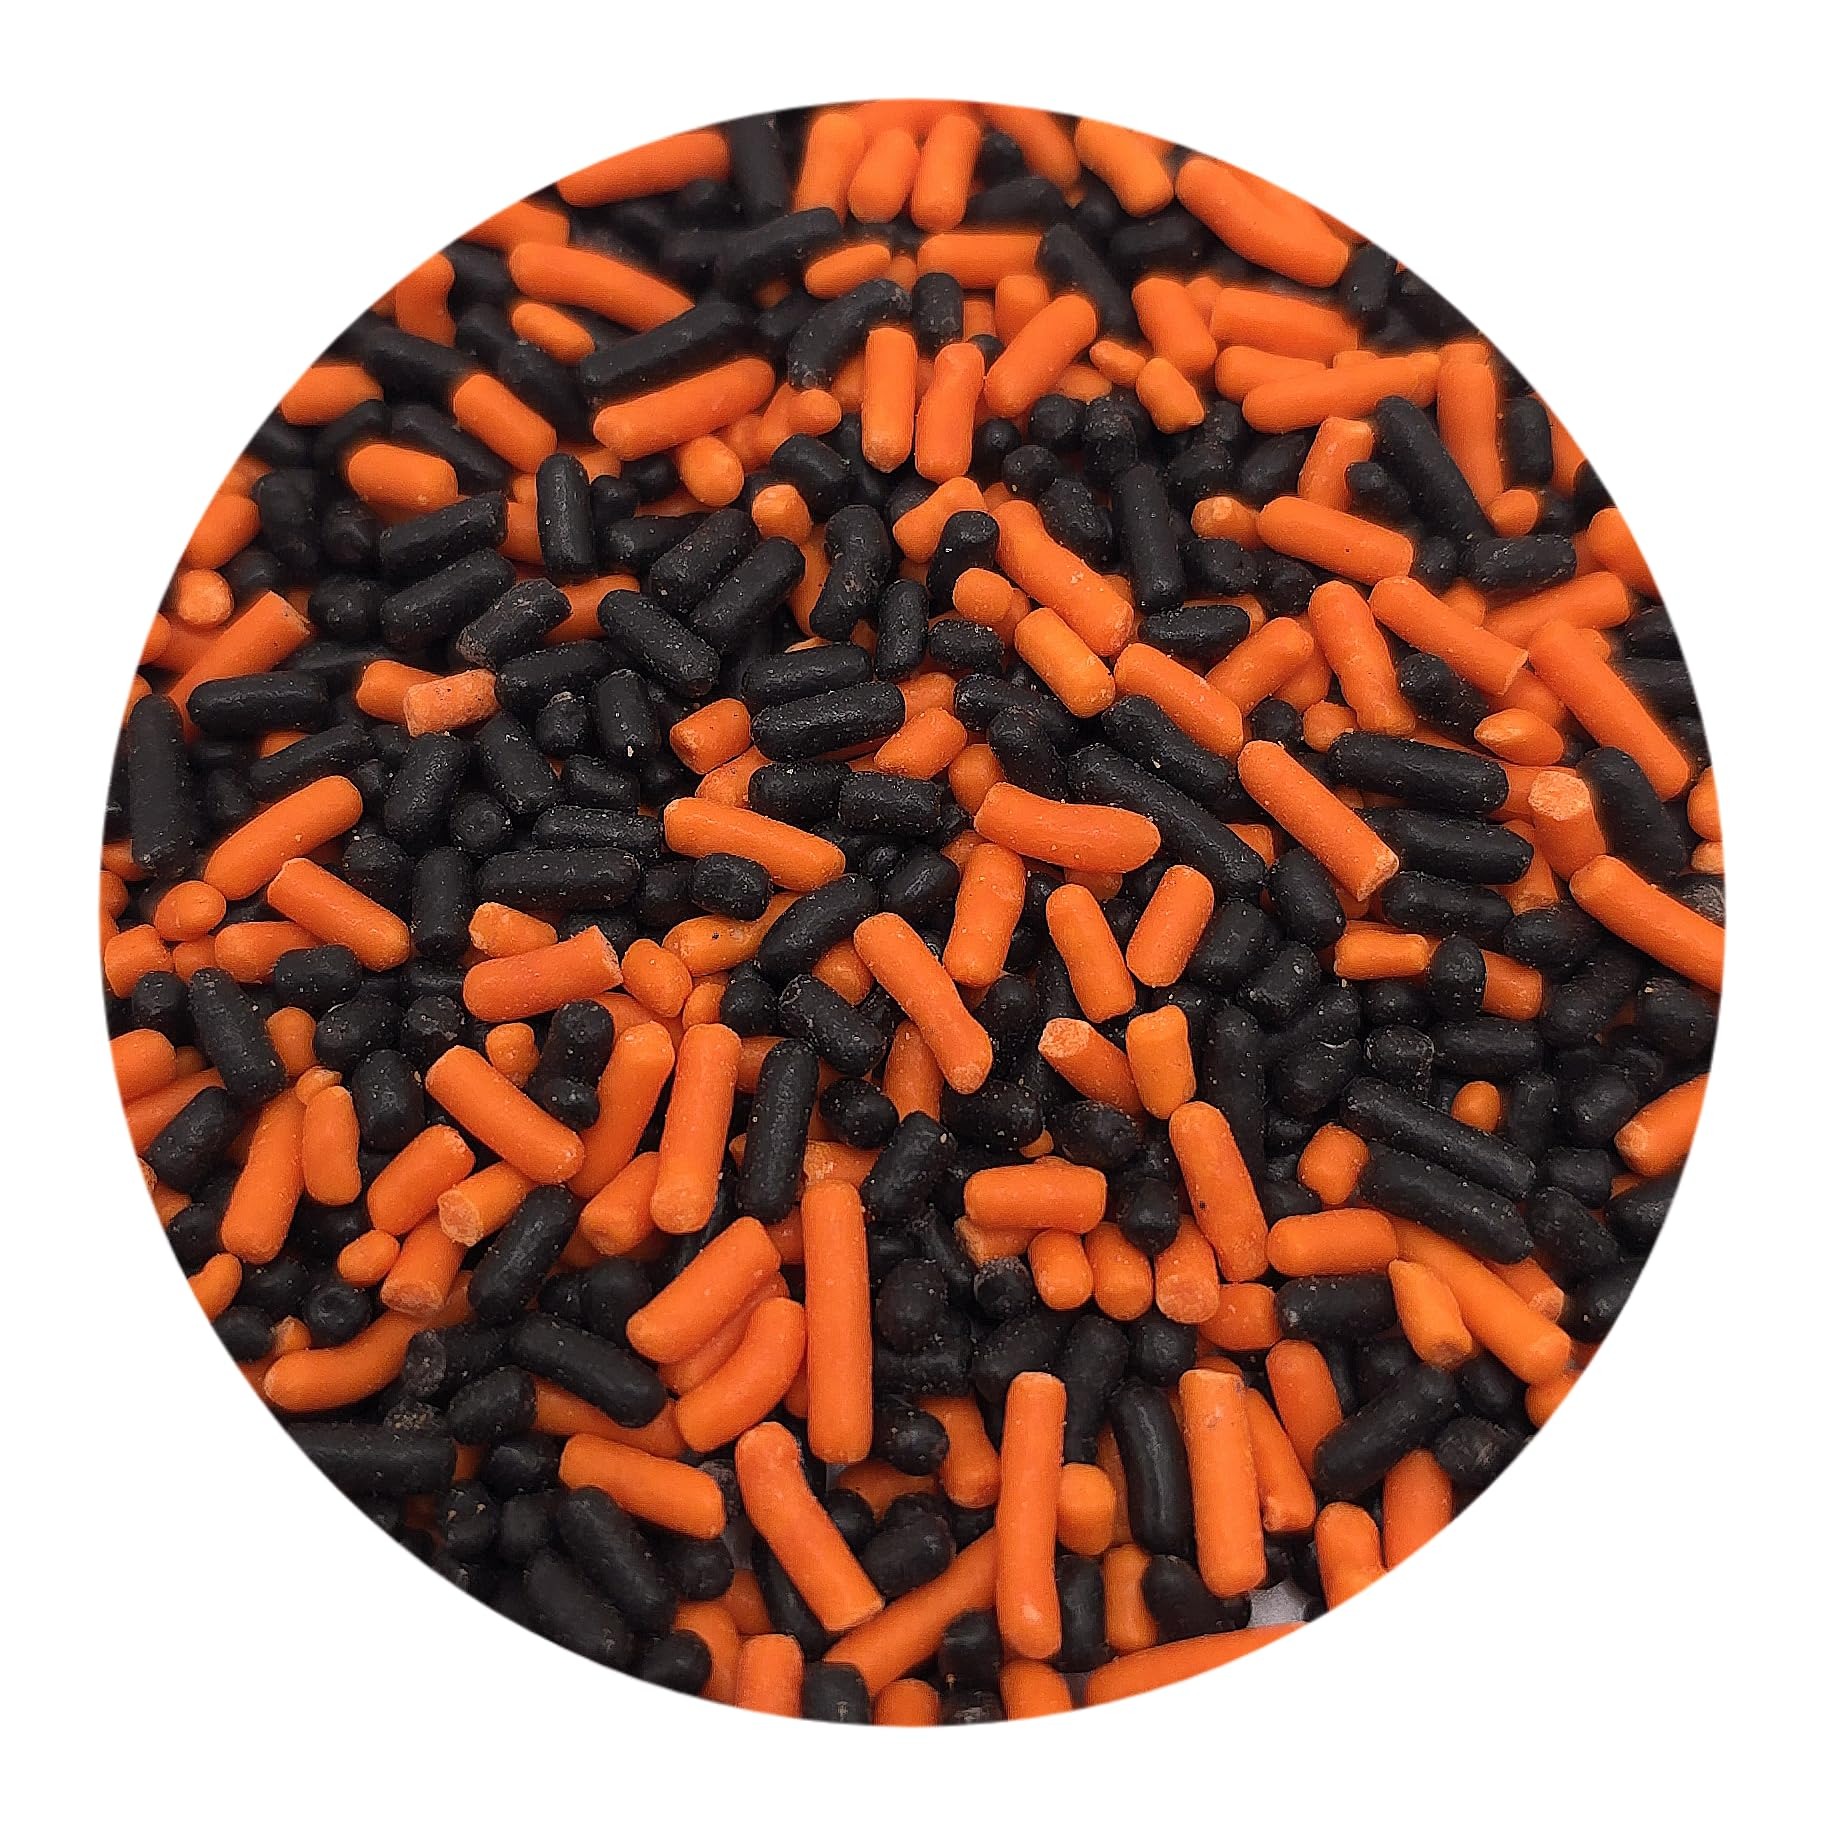
Item Name: NCS Orange and Black Edible Jimmies Sprinkles, 8 ounces - Great for Cupcakes, Cookies, Cakes, Cakes Pops, Donuts
Bullet Point 1: All of our sprinkles are packaged in a gold foil reusable heat sealed stand up pouch.
Bullet Point 2: Use our jimmies to decorate your cookies, cakes, cupcakes, donuts, fudge, ice cream and other baked goods!
Bullet Point 3: Our jimmies are gluten free, nut free and dairy free.
Bullet Point 4: 8 ounce bag = approximately 1 cup of sprinkles. Estimated to cover 4-5 dozen cupcakes with light sprinkling. Results may vary.
Bullet Point 5: Store sprinkles in a dry, cool place out of the way of direct sunlight or exposed fluorescent light.
Value: 1.0
Unit: Count

Price: 8.75